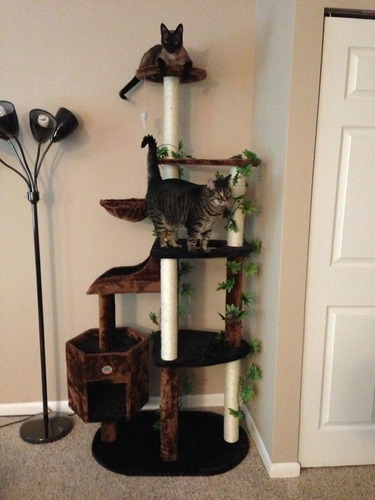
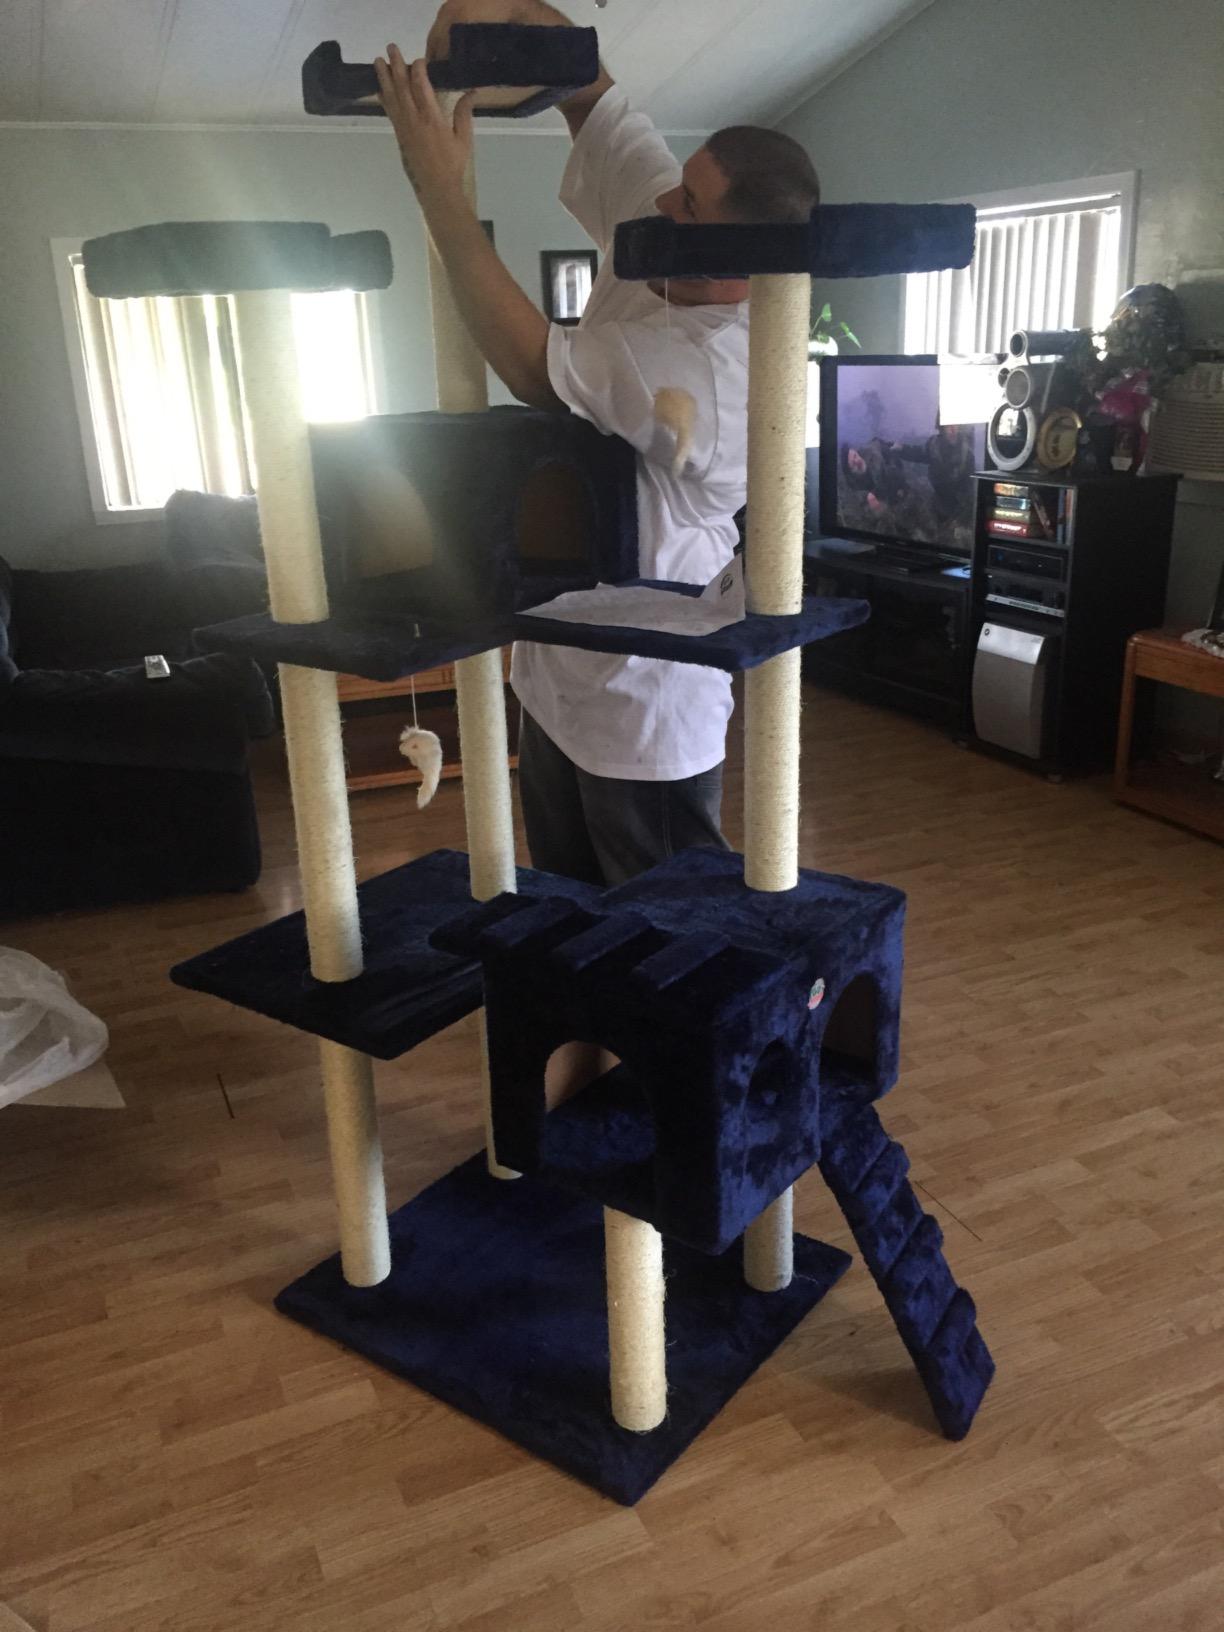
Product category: items_cat tree
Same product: no